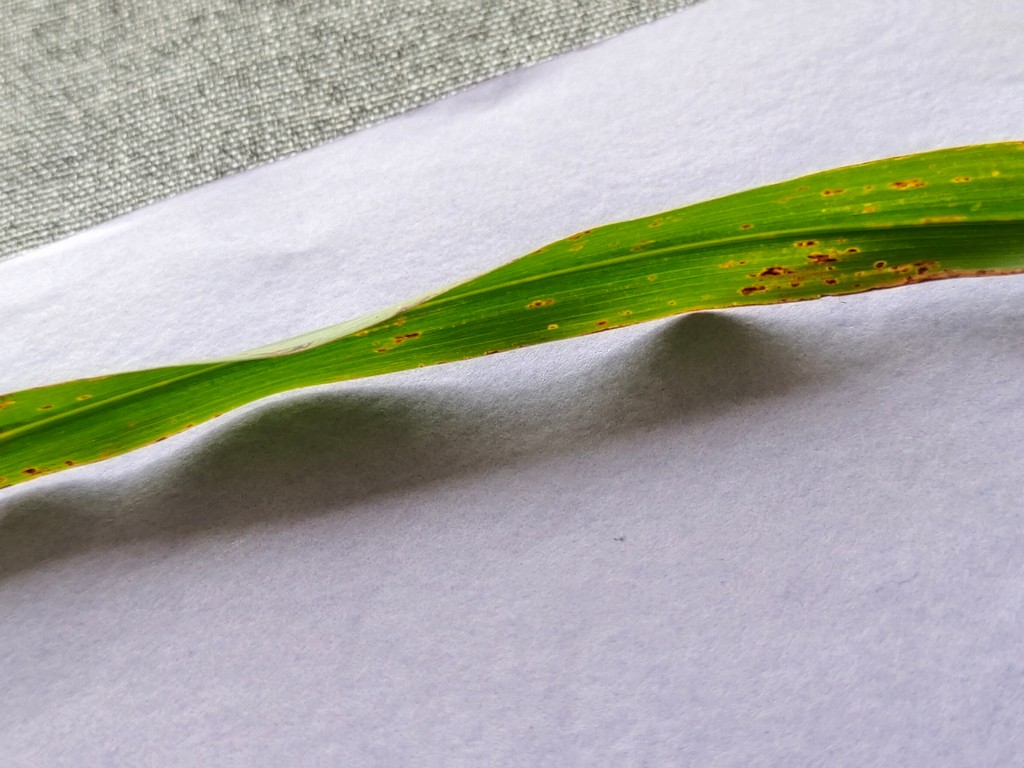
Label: Unhealthy